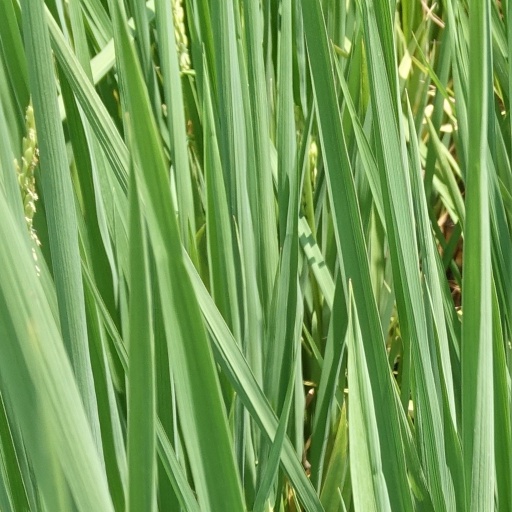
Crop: rice